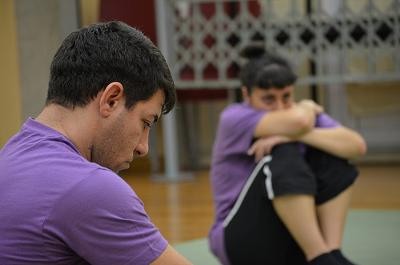
回答: あの男・・・下半身すっぽんぽんで毛を抜いてるわ・・・